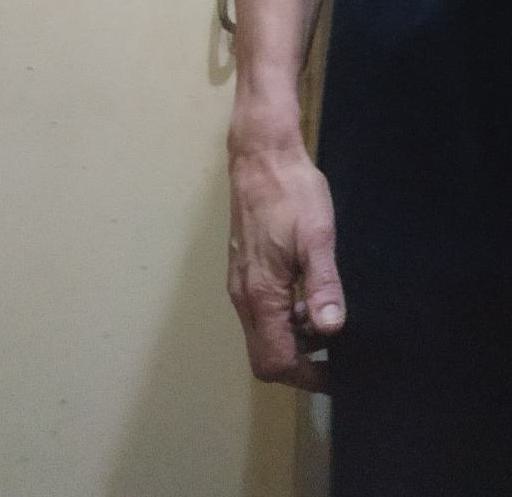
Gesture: no_gesture